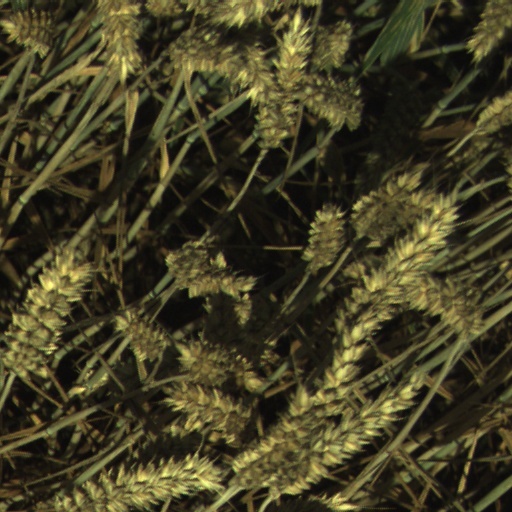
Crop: wheat